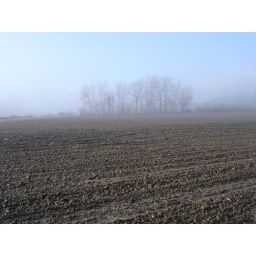
A walk from our house to the Sunday market in Thoiry